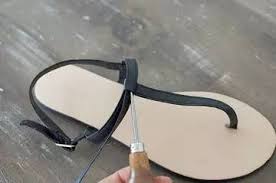
Waste category: shoes